Tribe of Levi

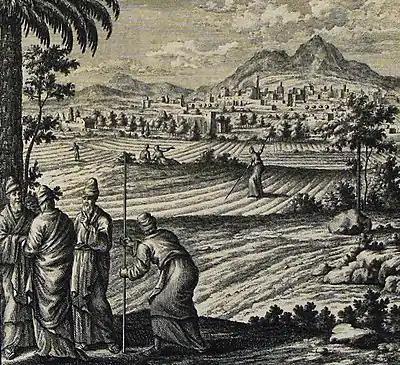
Illustration of the allotment of land to the Levites (Numbers 35:4–5)

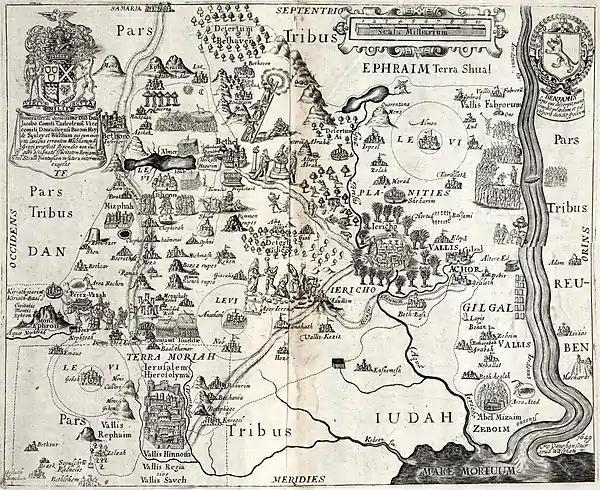
Map of the territory of Benjamin. Note the area around the cities allotted to the Levites, per Numbers 35:4–5

In the Book of Numbers the Levites were charged with ministering to the Kohanim and keeping watch over the Tabernacle: